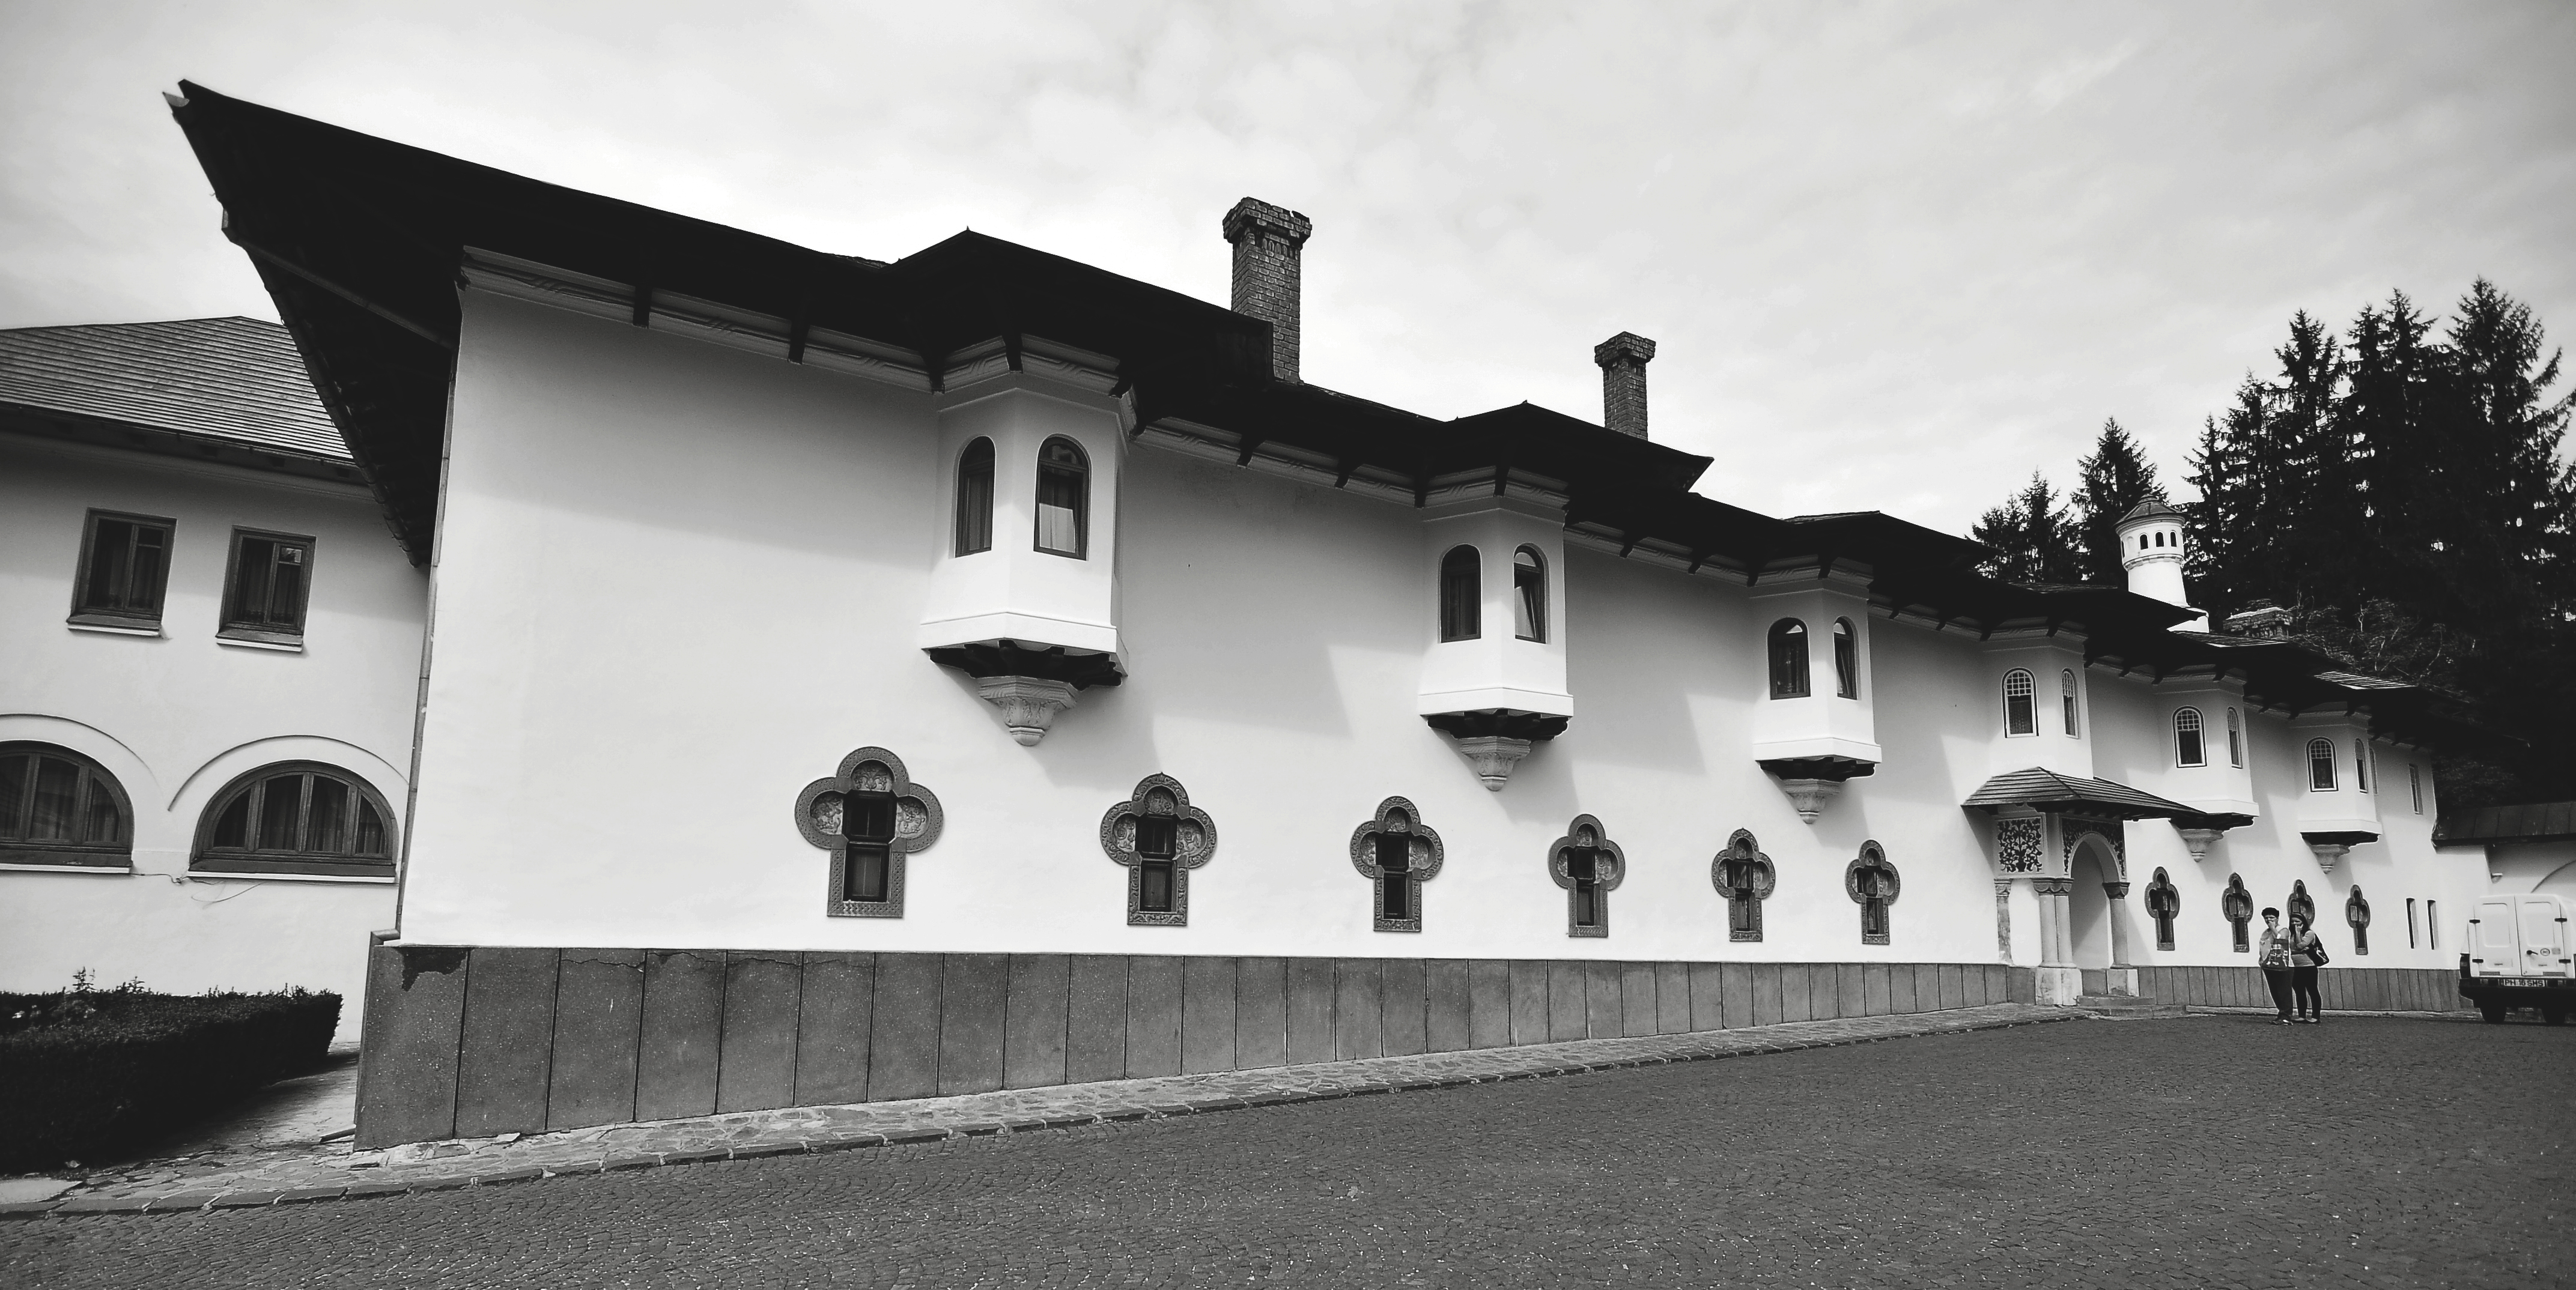
black and white, architecture, road, white, street, photography, house, photo, facade, church, black, monochrome, photos, de, monastery, fotografie, history, orthodox, shape, romania, biserica, arhitectura, orthodoxy, romanian, manastirea, manastire, sinaia, lmiphiiaa16691, urban area, monochrome photography